Lithuanian language

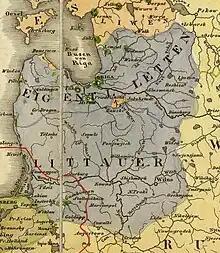
Ethnographic map of Lithuanians ("Littauer") and Latvians ("Eigentliche Letten") in 1847 by Heinrich Berghaus

An attempt to reconcile the opposing stances was made by Jan Michał Rozwadowski. He proposed that the two language groups were indeed a unity after the division of Indo-European, but also suggested that after the two had divided into separate entities (Baltic and Slavic), they had posterior contact. The genetic kinship view is augmented by the fact that Proto-Balto-Slavic is easily reconstructible with important proofs in historic prosody. The alleged (or certain, as certain as historical linguistics can be) similarities due to contact are seen in such phenomena as the existence of definite adjectives formed by the addition of an inflected pronoun (descended from the same Proto-Indo-European pronoun), which exist in both Baltic and Slavic yet nowhere else in the Indo-European family (languages such as Albanian and the Germanic languages developed definite adjectives independently), and that is not reconstructible for Proto-Balto-Slavic, meaning that they most probably developed through language contact.